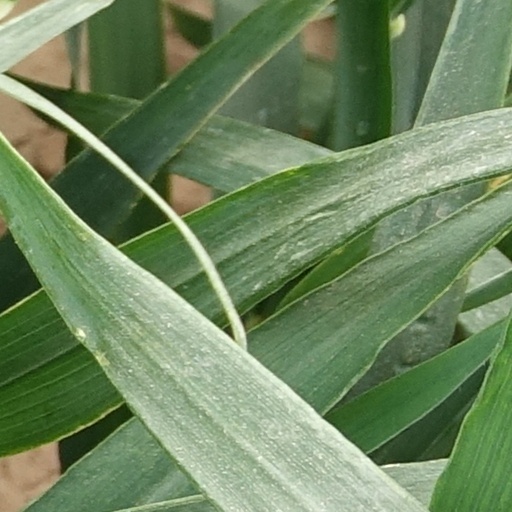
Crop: wheat